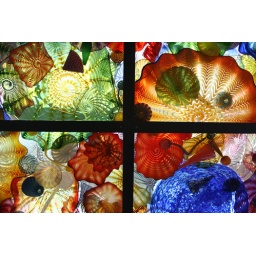
A shot of the glass bowl ceiling separated by metal supports. Taken at the Museum of Glass in Tacoma, WA.